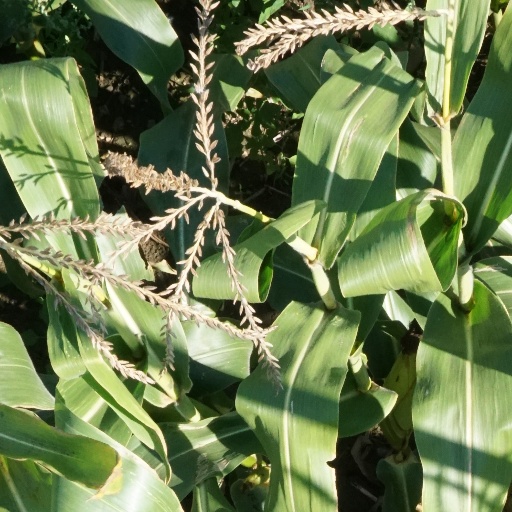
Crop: maize; corn